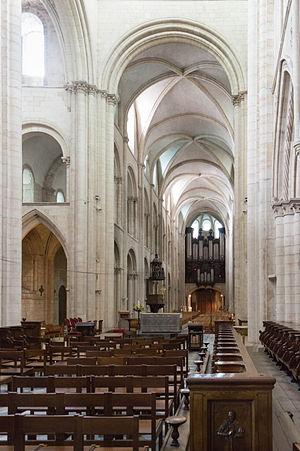
L'église Saint-Étienne de Caen ou abbatiale Saint-Étienne de Caen est un lieu de culte catholique situé à Caen en Normandie. Construite à partir du XIᵉ siècle par Guillaume le Conquérant comme abbatiale de l'abbaye aux Hommes, ou abbaye Saint-Étienne, elle est devenue église paroissiale après la Révolution française. Elle ne doit pas être confondue avec l'église Saint-Étienne-le-Vieux située à proximité.